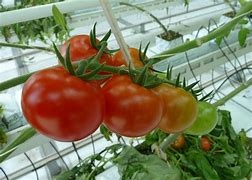
Label: tomato